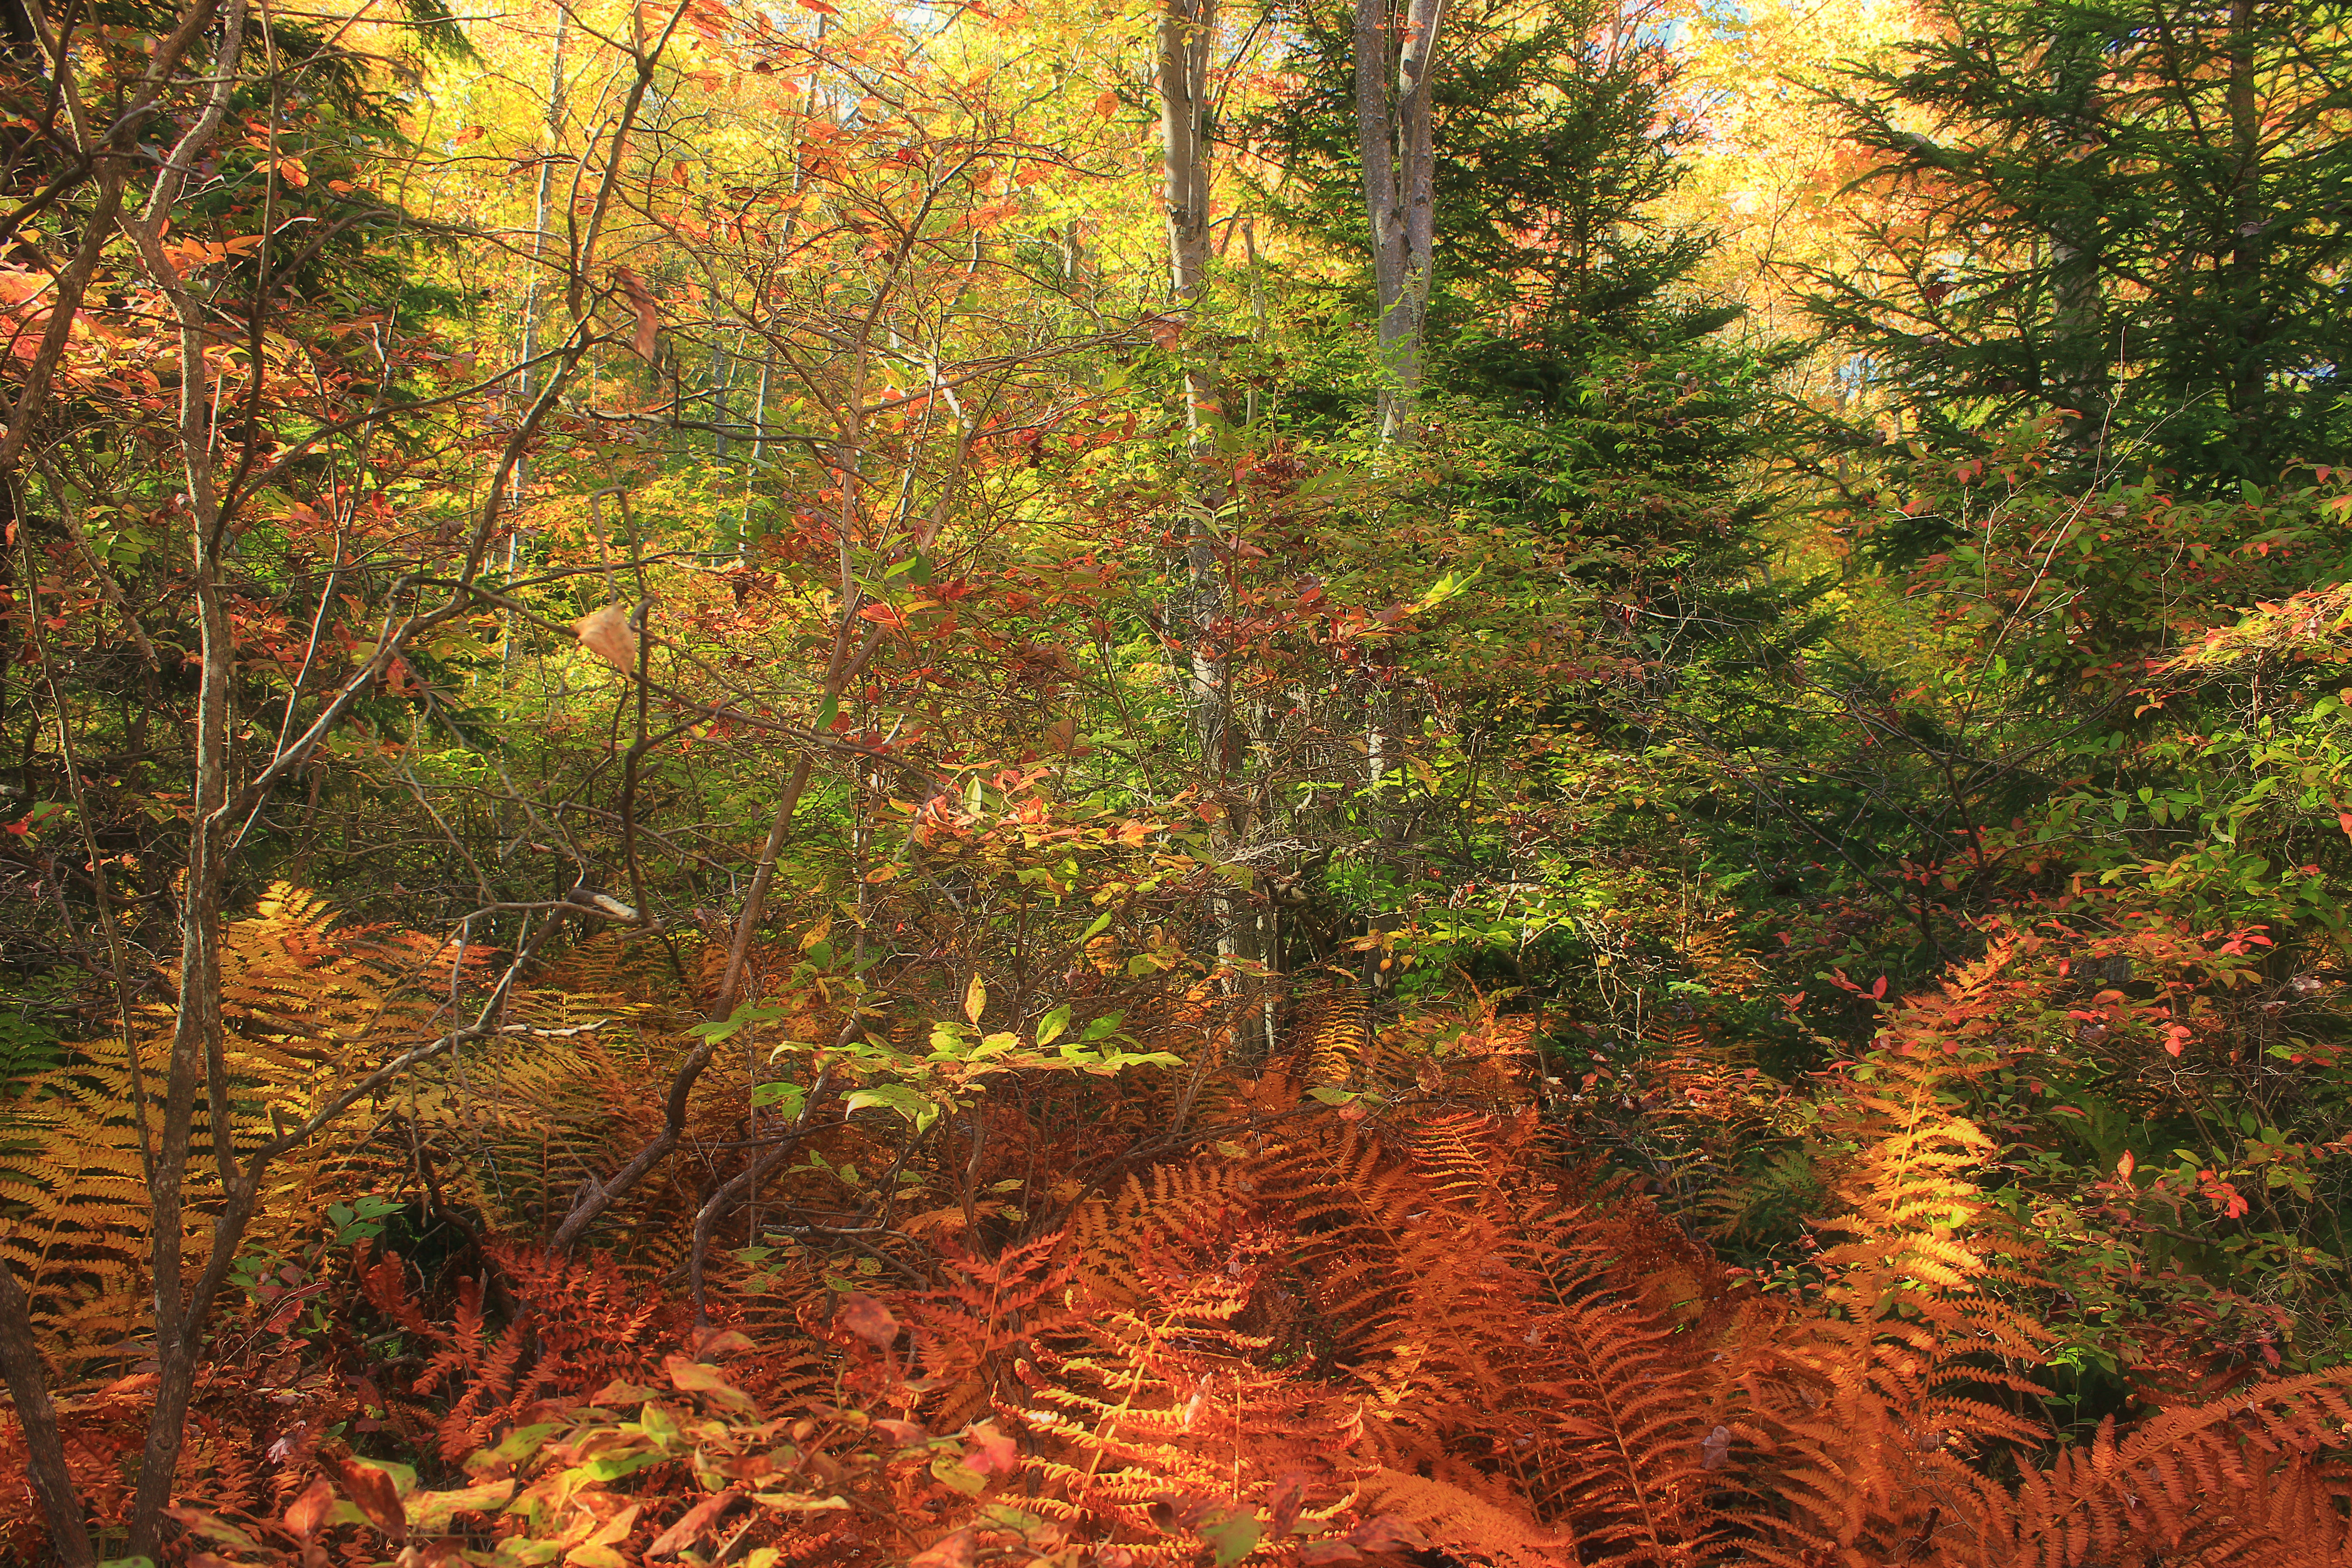
tree, nature, forest, wilderness, branch, hiking, trail, sunlight, leaf, foliage, jungle, autumn, season, plants, trees, creativecommons, cool image, coniferous, vegetation, rainforest, monroecounty, poconos, deciduous, understory, undergrowth, ferns, cinnamonferns, osmundacinnamomea, pennsylvania, natureconservancy, thomasdarlingpreserve, woodland, habitat, i, ecosystem, biome, old growth forest, natural environment, woody plant, temperate broadleaf and mixed forest, temperate coniferous forest